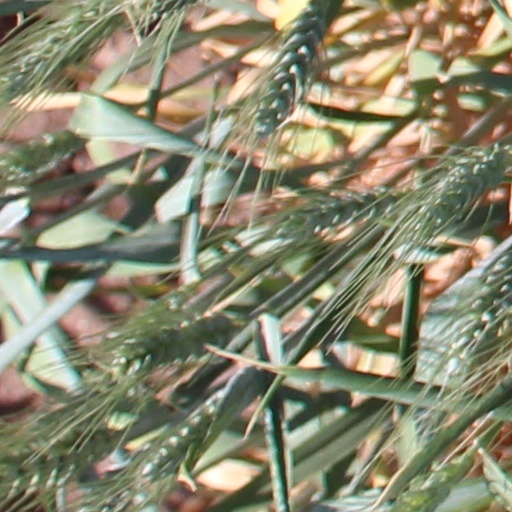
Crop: wheat